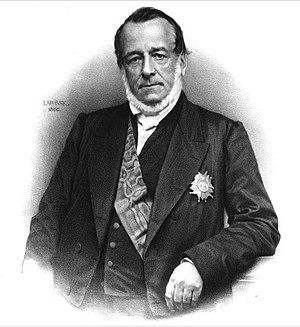
Paul Boudet, homme politique français, ministre, gravure.
Le Second Empire est le système constitutionnel et politique instauré en France le 2 décembre 1852 lorsque Louis-Napoléon Bonaparte, président de la République française, devient le souverain Napoléon III, empereur des Français, un an jour pour jour après son coup d'État du 2 décembre 1851. Ce régime politique succède à la Deuxième République et précède la Troisième République.
Paul Boudet est un homme politique français né à Laval le 13 novembre 1800 et mort à Paris le 17 novembre 1877.